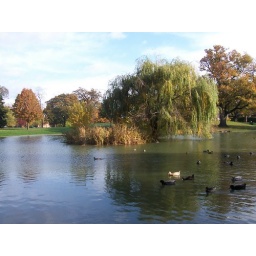
tree in water